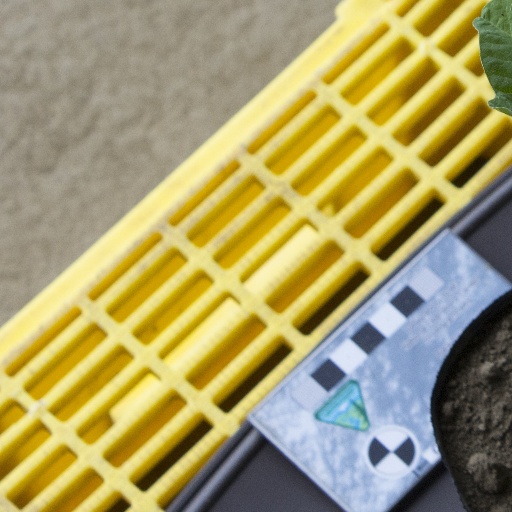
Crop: soybean